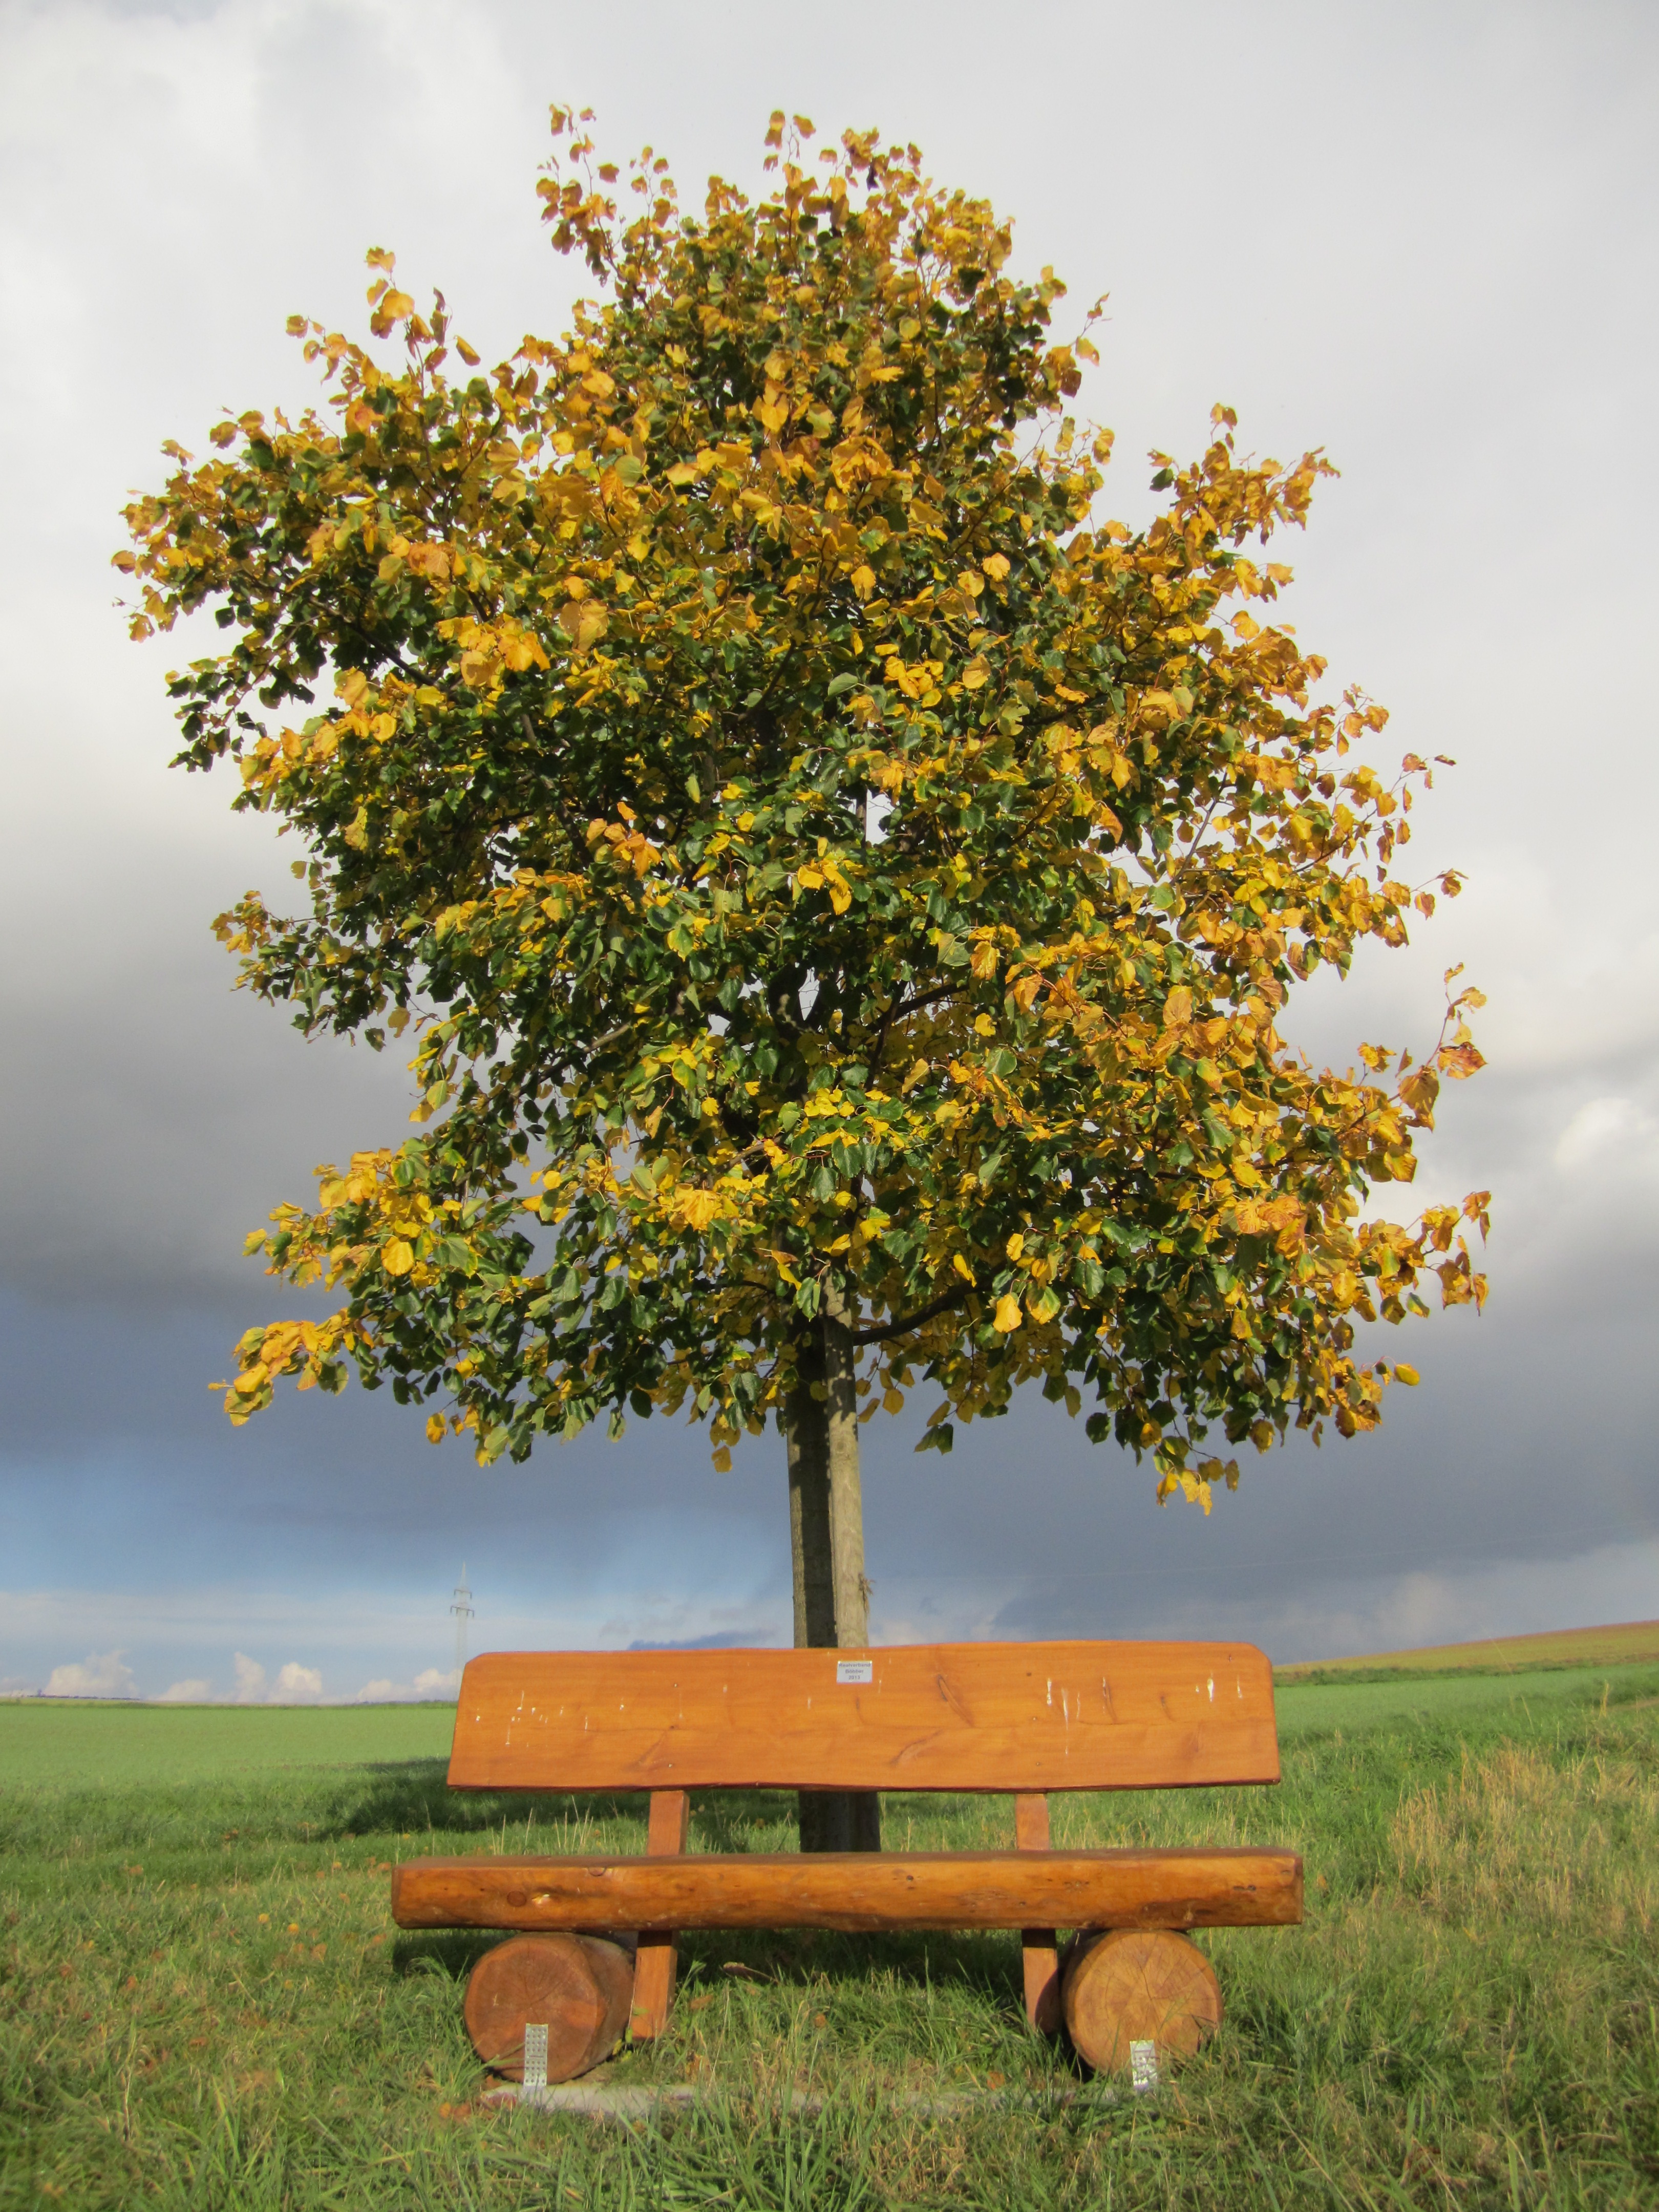
tree, nature, plant, bench, leaf, flower, food, produce, autumn, park, botany, rest, leaves, bank, shrub, deciduous, oak, benches, resting place, flowering plant, maidenhair tree, rest area bank, lone bank, woody plant, land plant